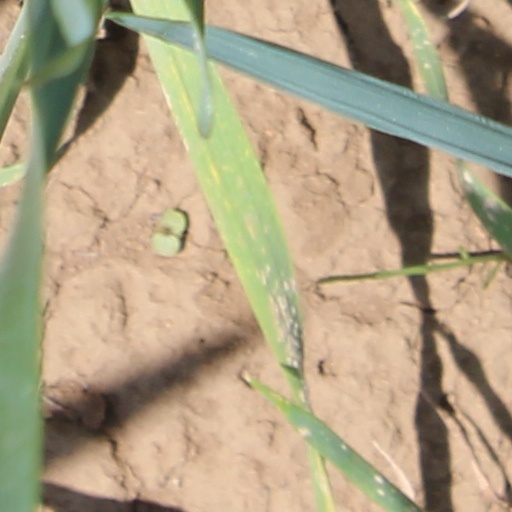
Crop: wheat